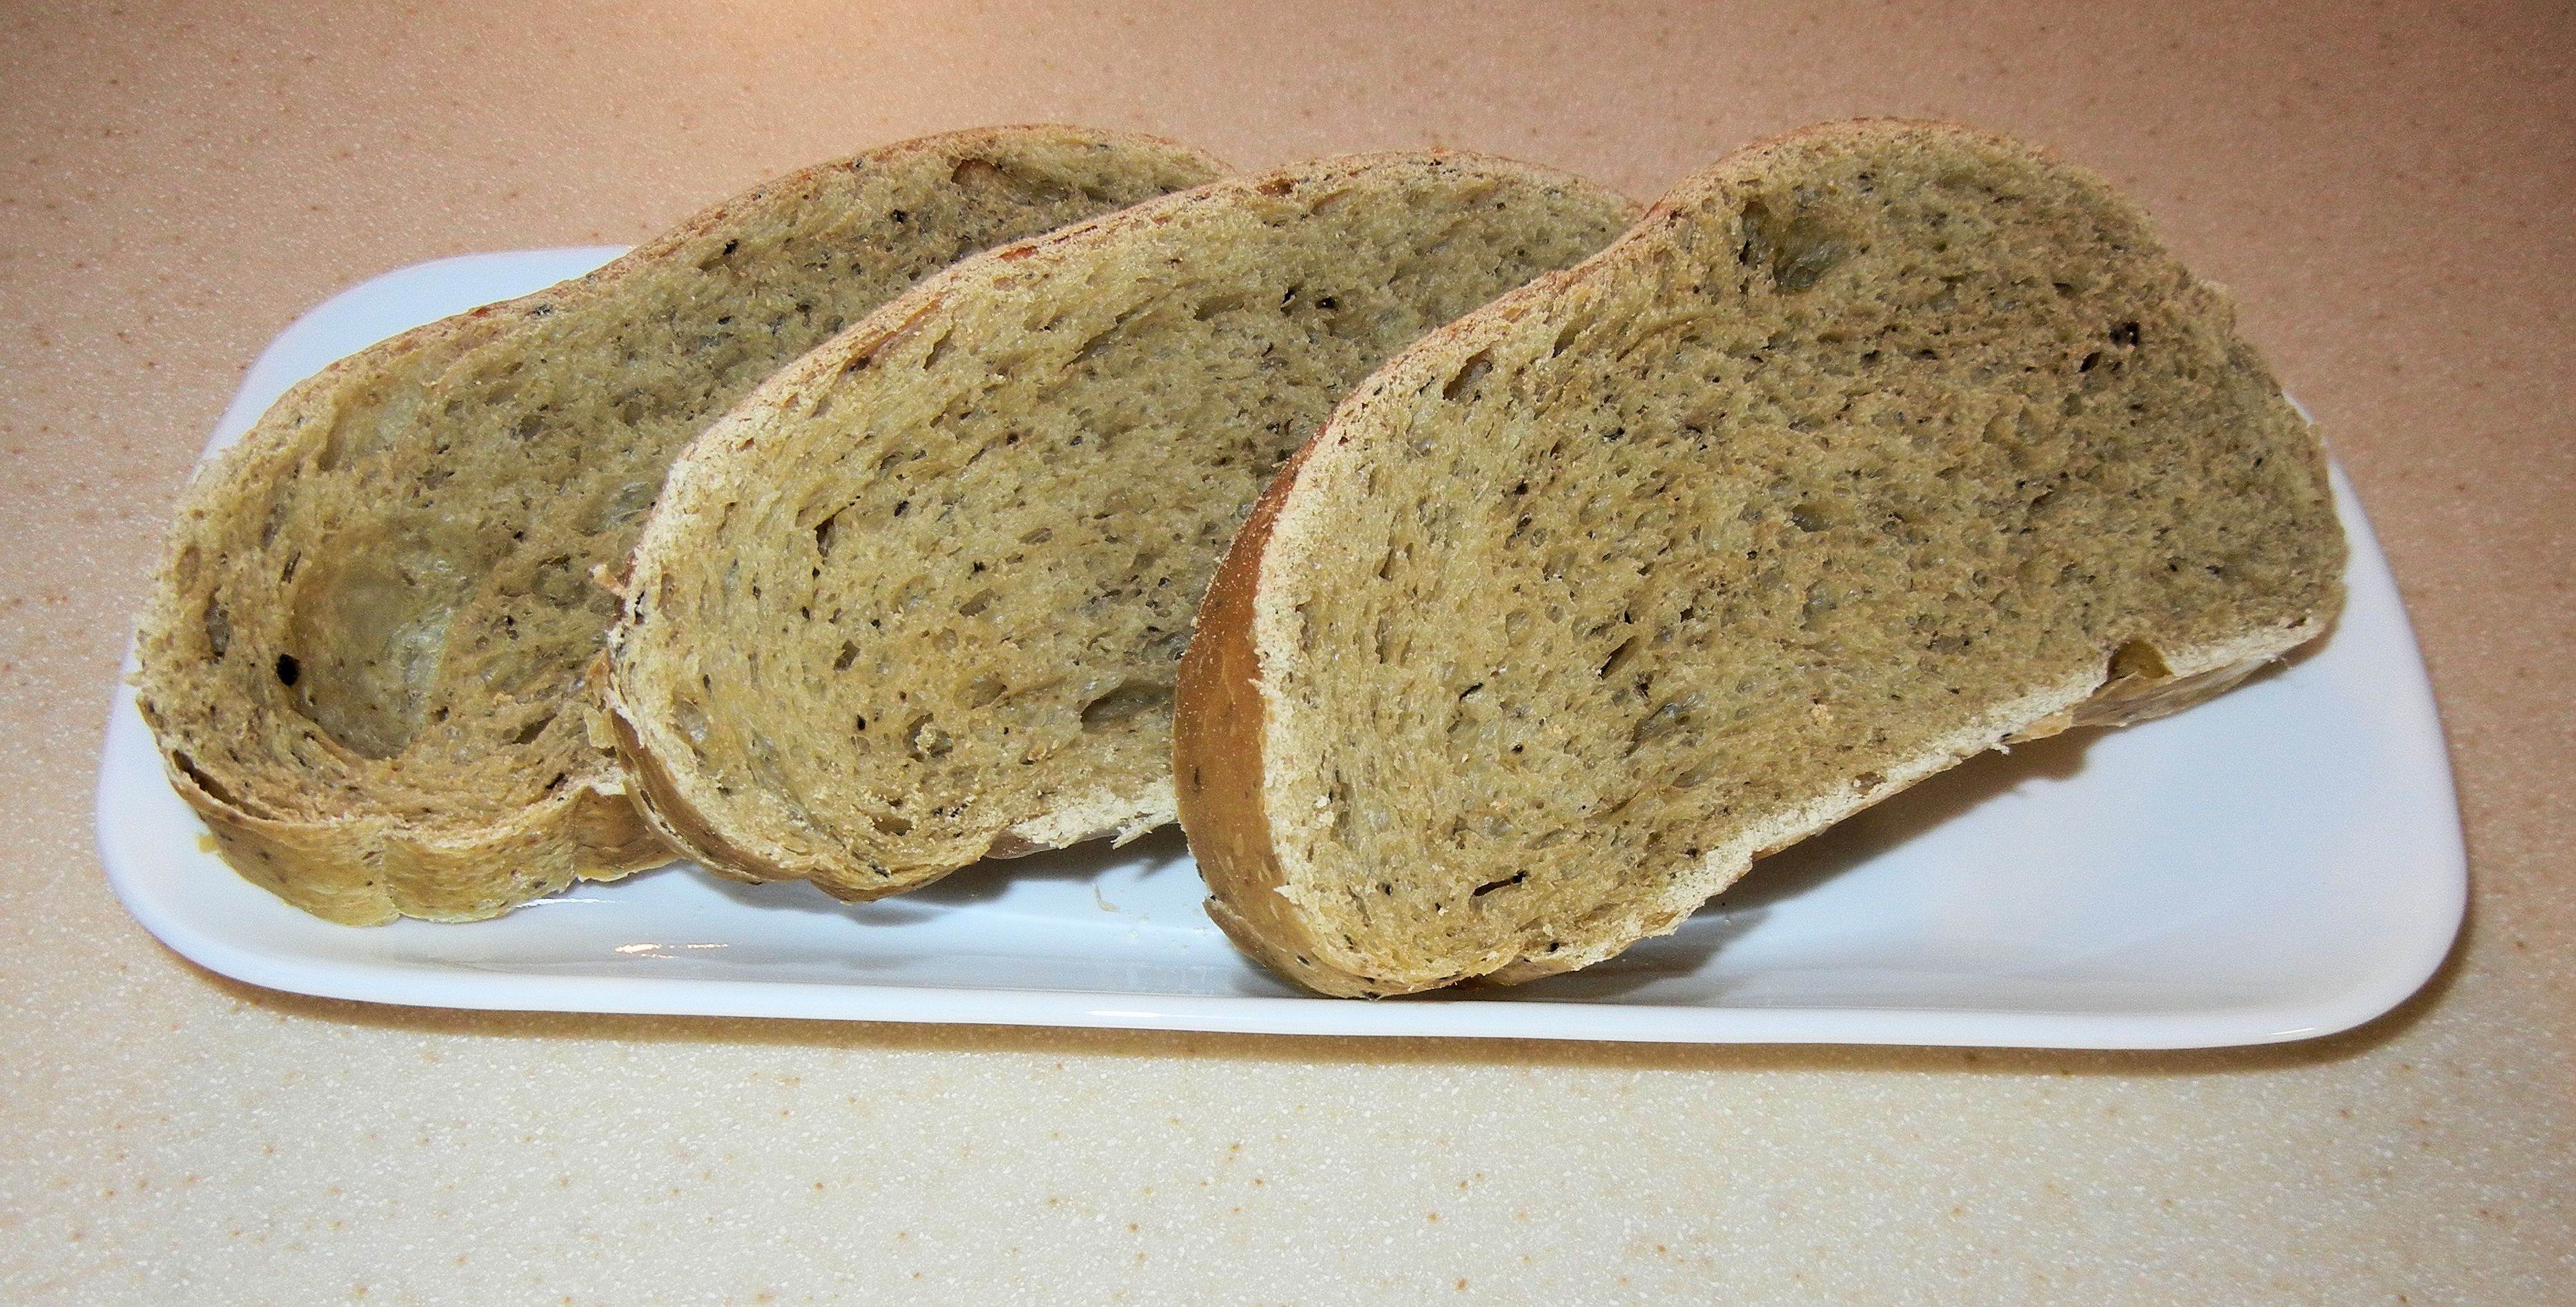
food, produce, bread, baked, sourdough, nutrition, rye, ciabatta, olive oil, oregano, baked goods, brown bread, rye bread, grass family, whole grain, sliced bread